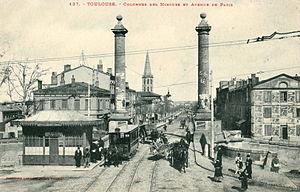
Carte postale ancienne éditée par Phototypie Labouche frères, n°137 :TOULOUSE - Colonnes des Minimes et Avenue de Paris
L'ancien tramway de Toulouse est un réseau de tramway urbain à traction hippomobile puis électrique, qui fonctionna entre 1862 et 1957, dans la ville française de Toulouse et dans ses environs.